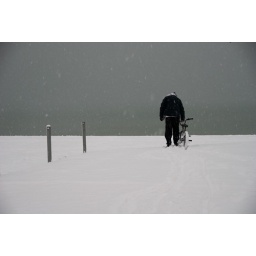
The boy walked his bike onto the beach and leaned it against a post. File:DSC_8025